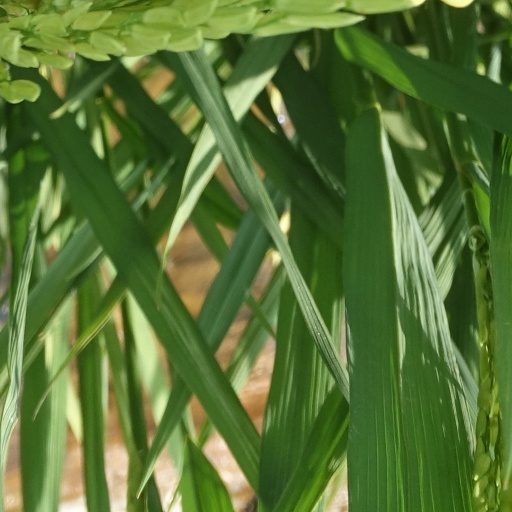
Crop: rice